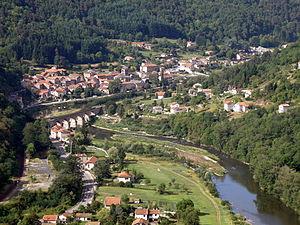
Chamalières-sur-Loire, comm. du départ. de la Haute-Loire, France (région Auvergne). Vue générale de la vallée de la Loire à Chamalières, prise depuis le château ruiné d'Artias (comm. de Retournac). Coup d'oeil (au téléobjectif) vers le sud-ouest. Au centre
La gare de Chamalières-sur-Loire est une gare ferroviaire française de la ligne de Saint-Georges-d'Aurac à Saint-Étienne-Châteaucreux, située sur le territoire de la commune de Chamalières-sur-Loire, dans le département la Haute-Loire en région Auvergne-Rhône-Alpes. Le centre-ville est à 700 mètres.
Chamalières-sur-Loire est une commune française située dans le département de la Haute-Loire en région d'Auvergne-Rhône-Alpes.